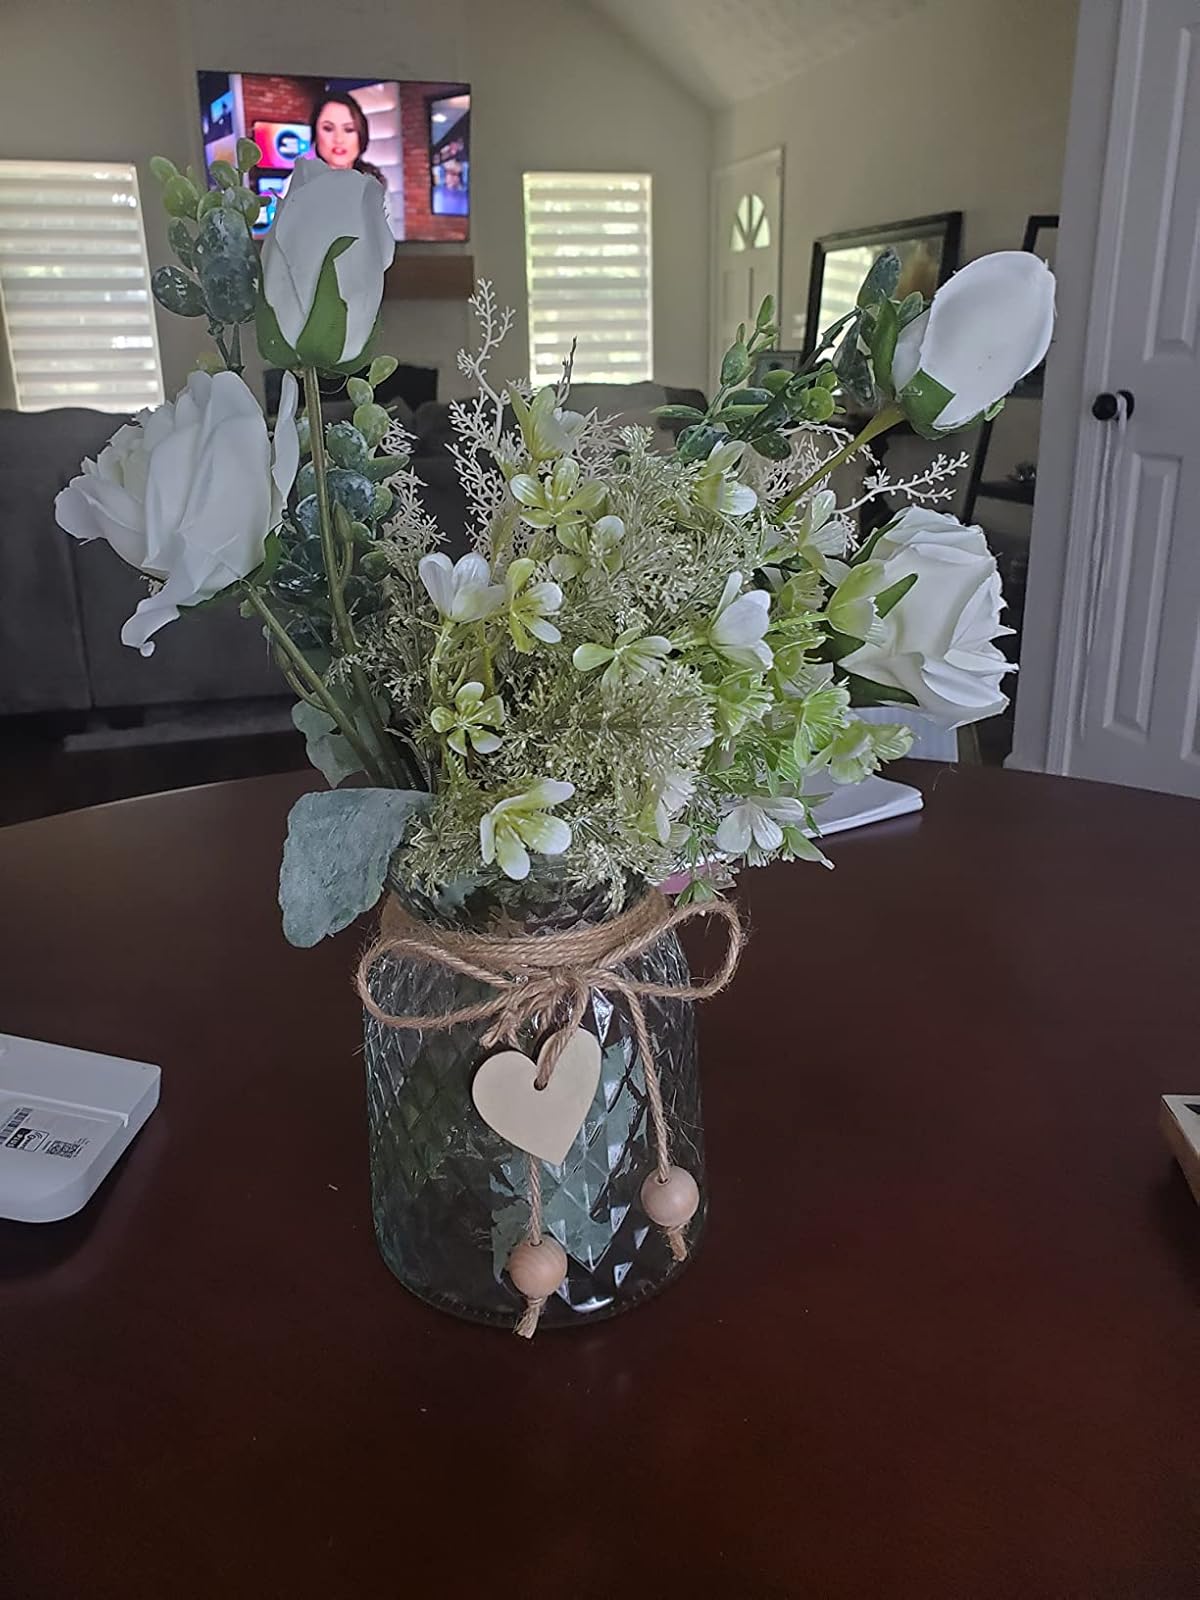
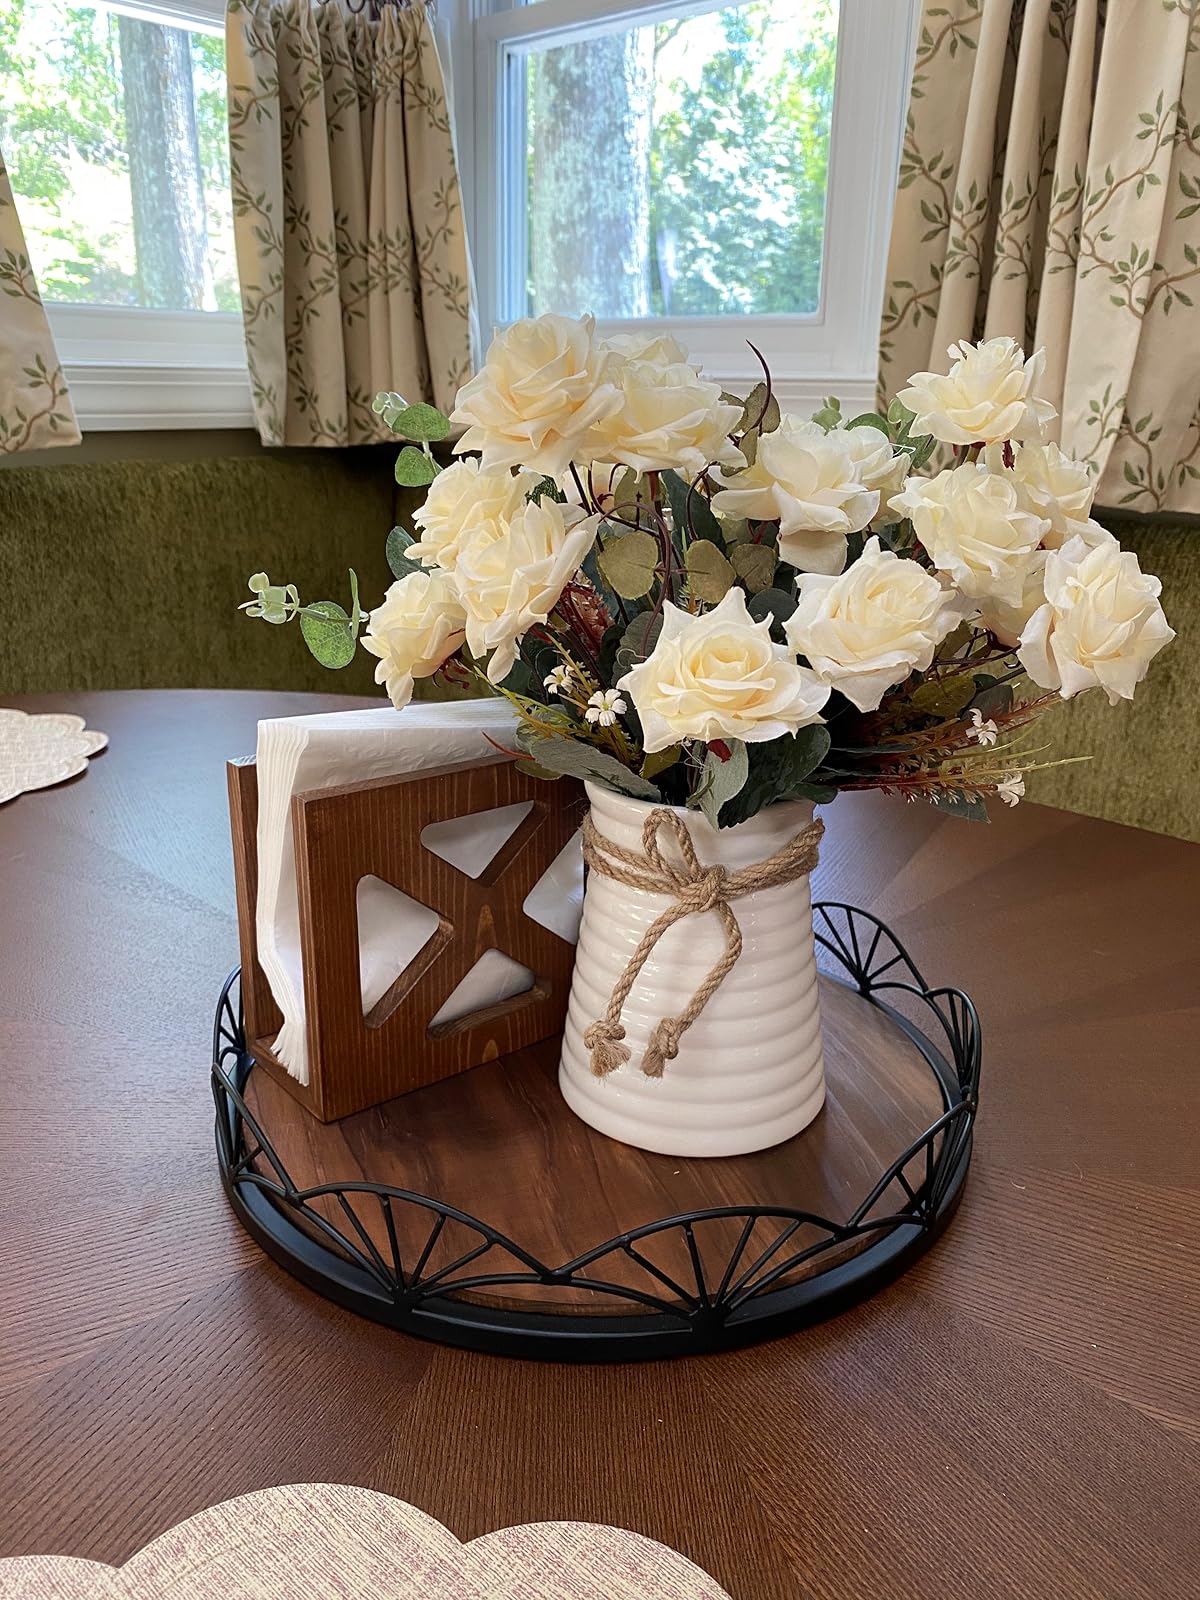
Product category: vase
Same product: no